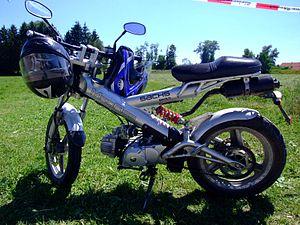
Sachs Bikes ou simplement Sachs est une marque de bicyclette et de moto allemande, basée à Nuremberg. Des parts de l'entreprise existent aujourd'hui sous le nom ZF Sachs.